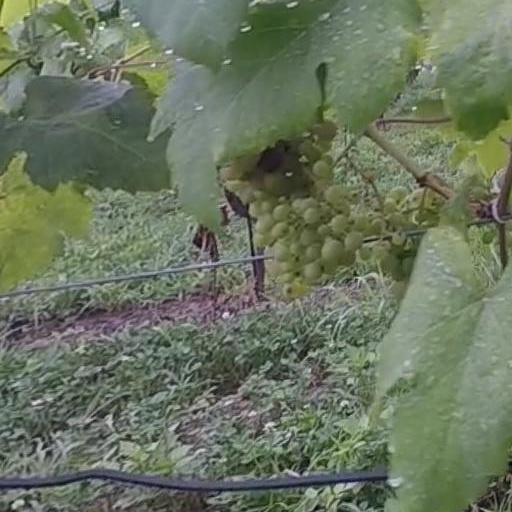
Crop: grape